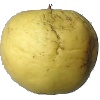
Label: Apple Golden 1